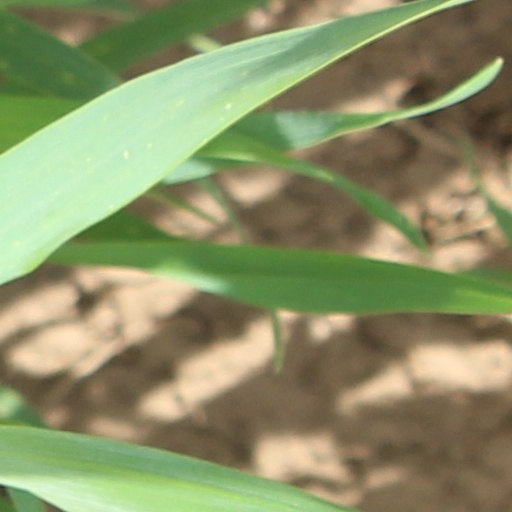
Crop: wheat